Presidency of Recep Tayyip Erdoğan

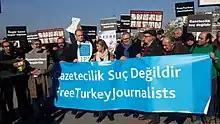
Turkish journalists protesting imprisonment of their colleagues on Human Rights Day, 10 December 2016

Erdoğan, as well as other government officials, have blamed an exiled cleric, and once an ally of Erdoğan, Fethullah Gülen, for staging the coup attempt. Suleyman Soylu, Minister for Labor in Erdoğan's government, accused the US of planning a coup to oust Erdoğan.